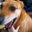
Label: dog